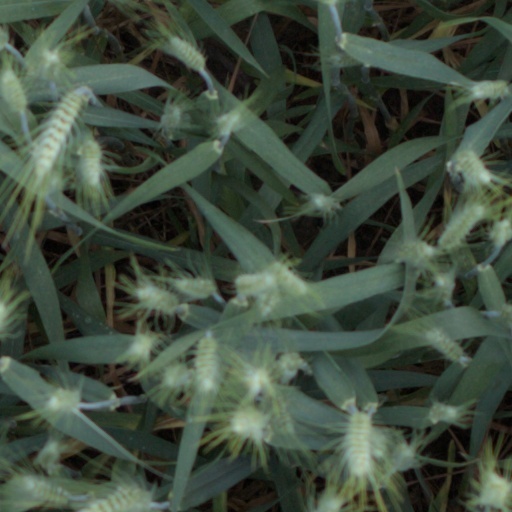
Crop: wheat